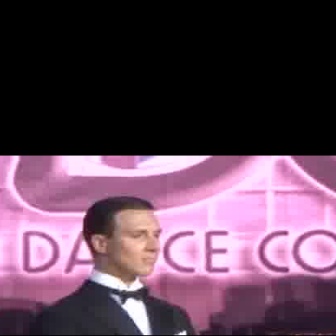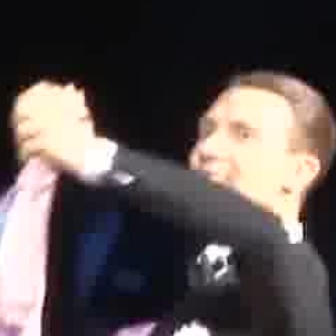
  Please identify the target specified by the bounding box [80,196,160,276] in the first image and locate it in the second image. Return the coordinates in [x_min,y_min,x_max,y_max] format.
Answer: [179,67,333,221]